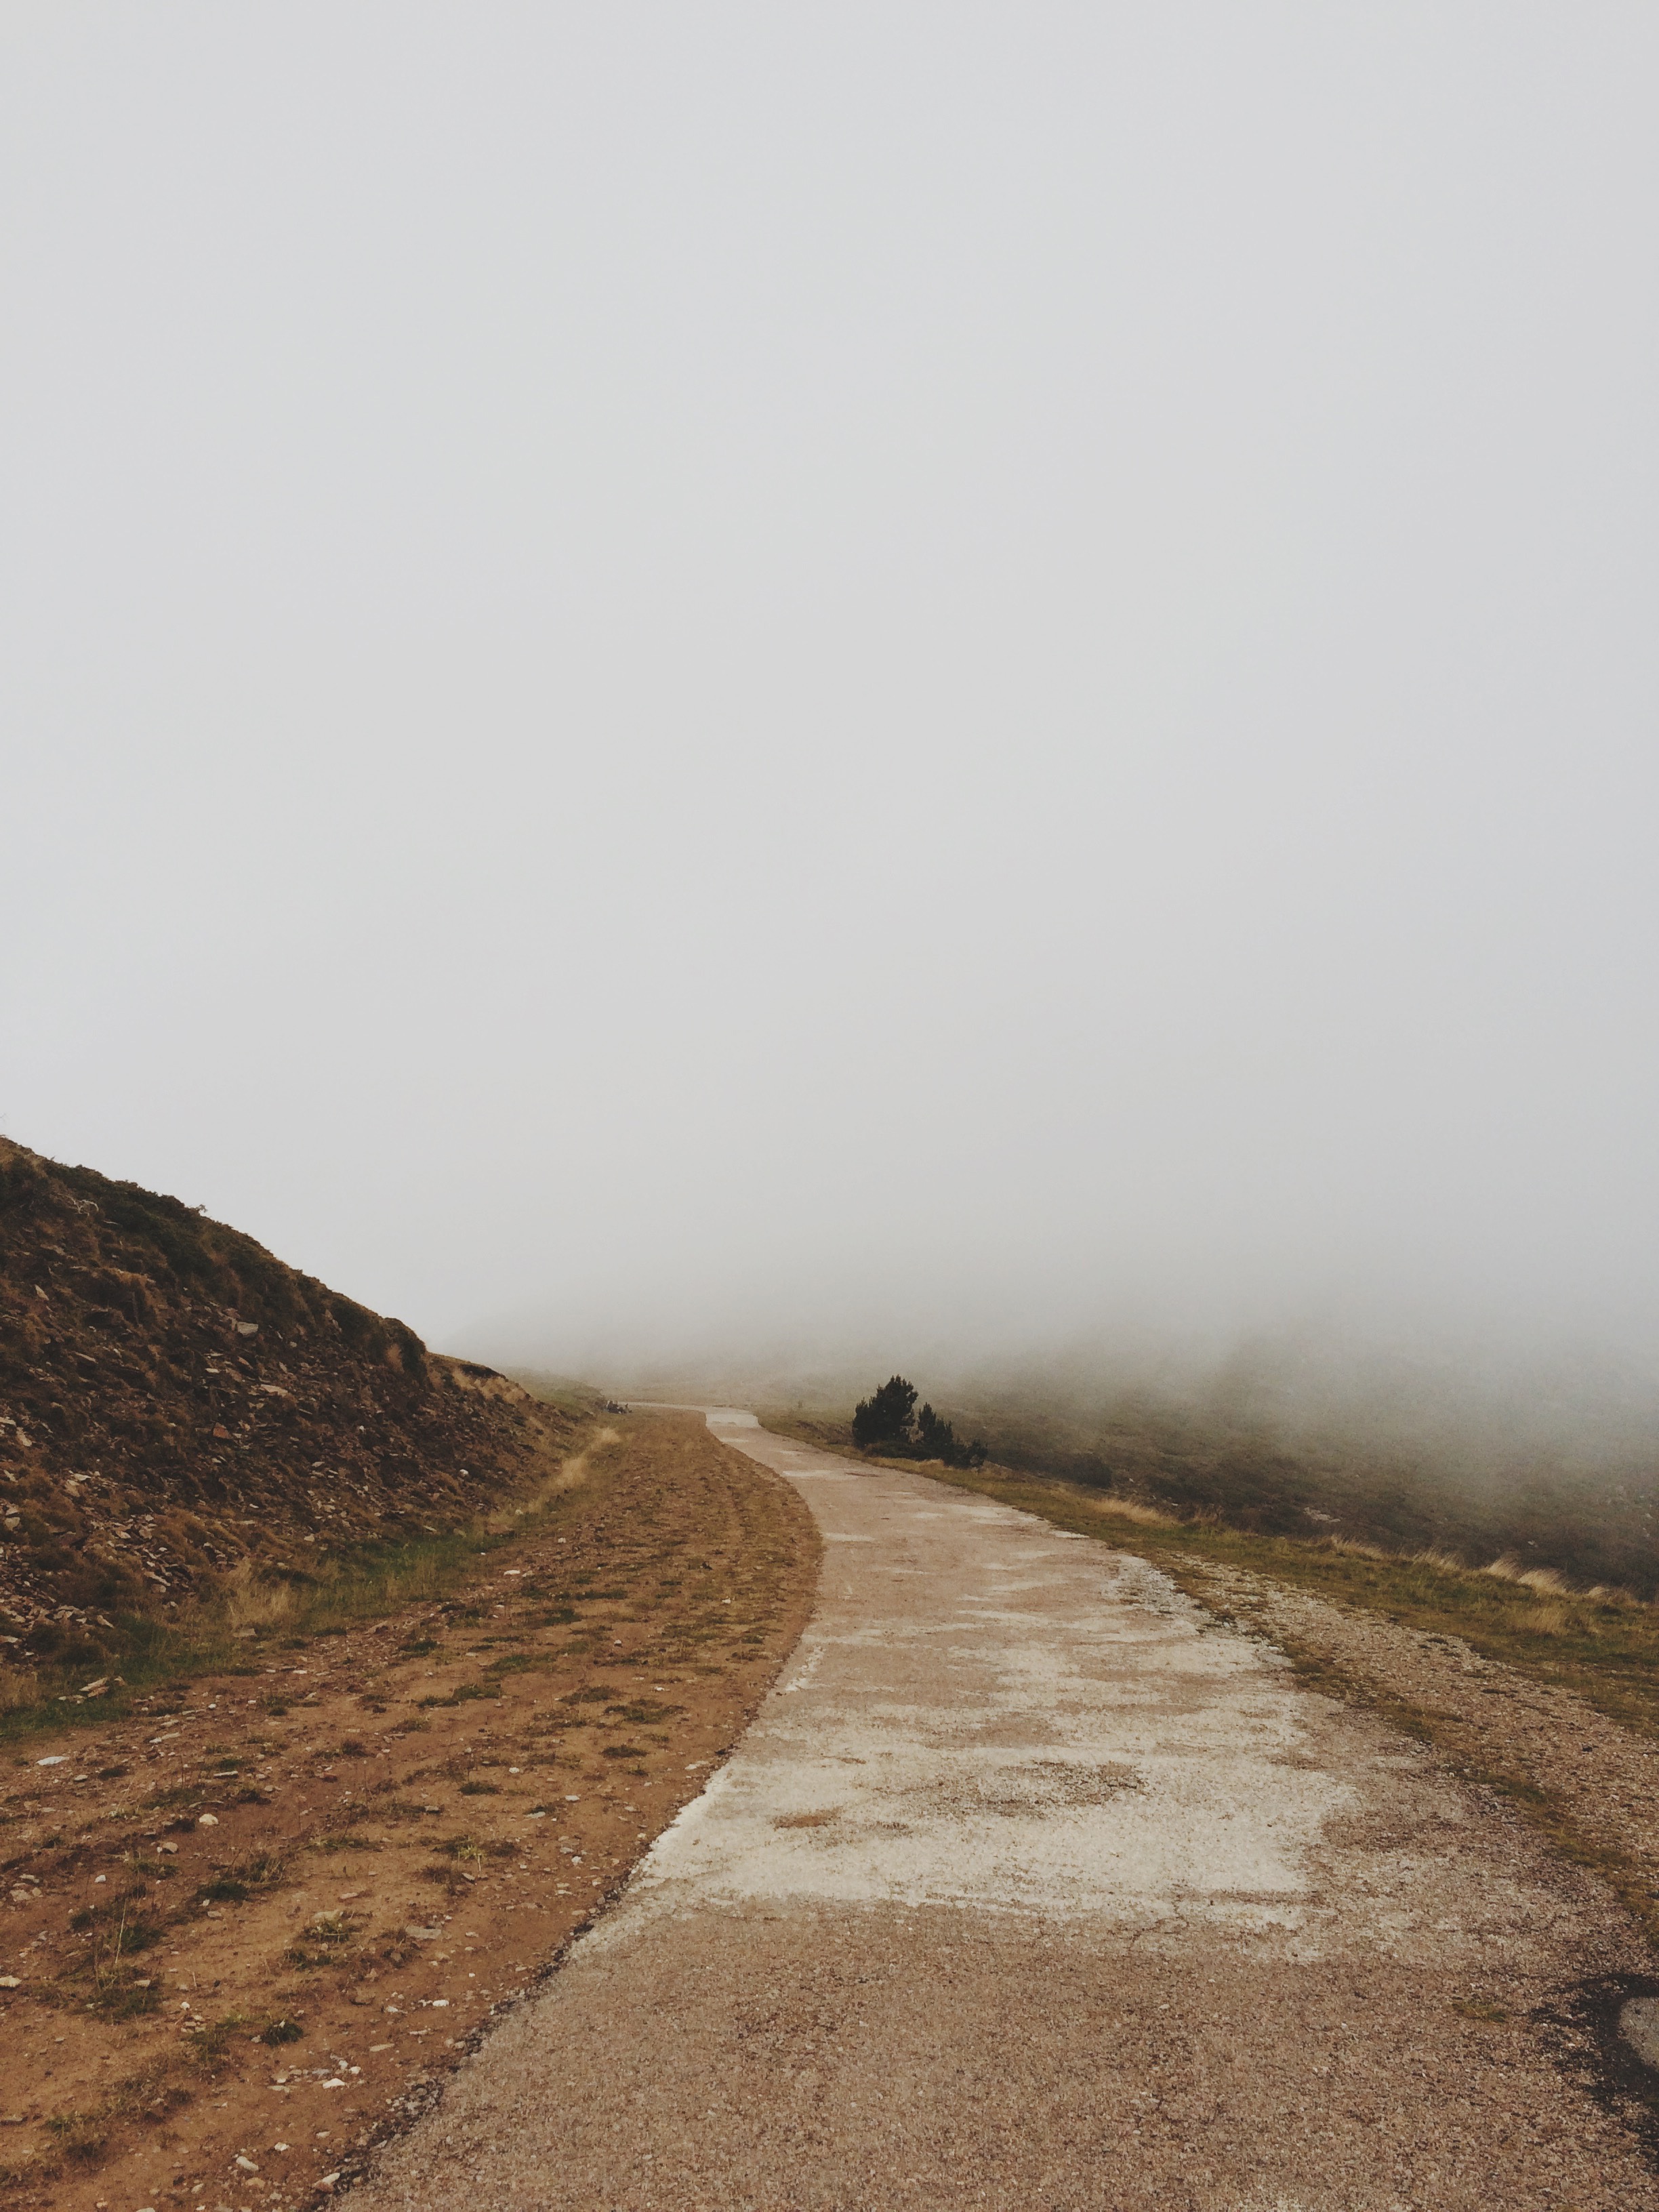
landscape, sea, coast, path, sand, horizon, mountain, fog, road, mist, trail, morning, hill, weather, soil, atmospheric phenomenon